Axis powers

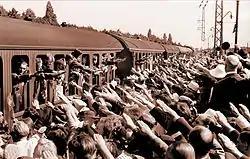
Members of Free Corps Denmark leaving for the Eastern Front from Hellerup railway station in Copenhagen (1941).

To isolate the US forces stationed in the Philippines and to reduce US naval power, the Imperial General Headquarters ordered an attack on the US naval base at Pearl Harbor, Hawaii, on 7 December 1941. They also invaded Malaya and Hong Kong. Initially achieving a series of victories, by 1943 the Japanese forces were driven back towards the home islands. The Pacific War lasted until the atomic bombings of Hiroshima and Nagasaki in 1945. The Soviets formally declared war in August 1945 and engaged Japanese forces in Manchuria and northeast China.